Old Town Hall, Mansfield

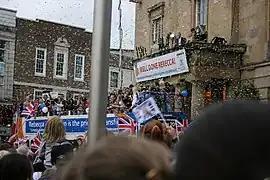
Rebecca Adlington on an open-top bus after parading around Mansfield town centre streets in 2008

The local competitive swimmer, Rebecca Adlington, who won gold medals for each of the 400 and 800-metre freestyle swimming events at the 2008 Summer Olympics in Beijing, was welcomed home to Mansfield by thousands of people who lined the streets to applaud as she passed by in an open top bus and then appeared at a ceremony at the town hall in August 2008.